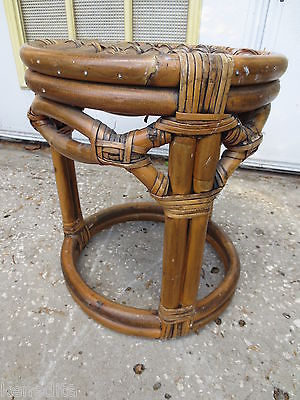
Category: table